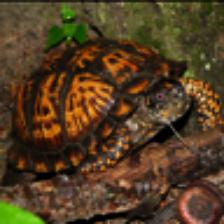
Label: NonHuman